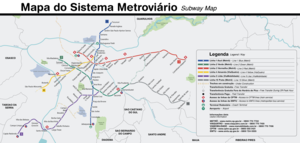
Le Métro de São Paulo est le métro qui dessert São Paulo, au Brésil. Le Métro fait partie du système de transport ferroviaire métropolitain, avec CPTM. Inauguré en 1974 il est historiquement le premier métro du Brésil. Il l'est aussi par sa dimension, comportant six lignes pour une longueur totale de 97,2 km reliant 86 stations. Chaque ligne est représentée par une couleur : Ligne 1 - Bleue, Ligne 2 - Verte, Ligne 3 - Rouge, Ligne 4 - Jaune, Ligne 5 - Lilas et Ligne 15 - Argent.